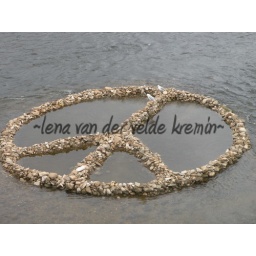
Rock peace sign in the river